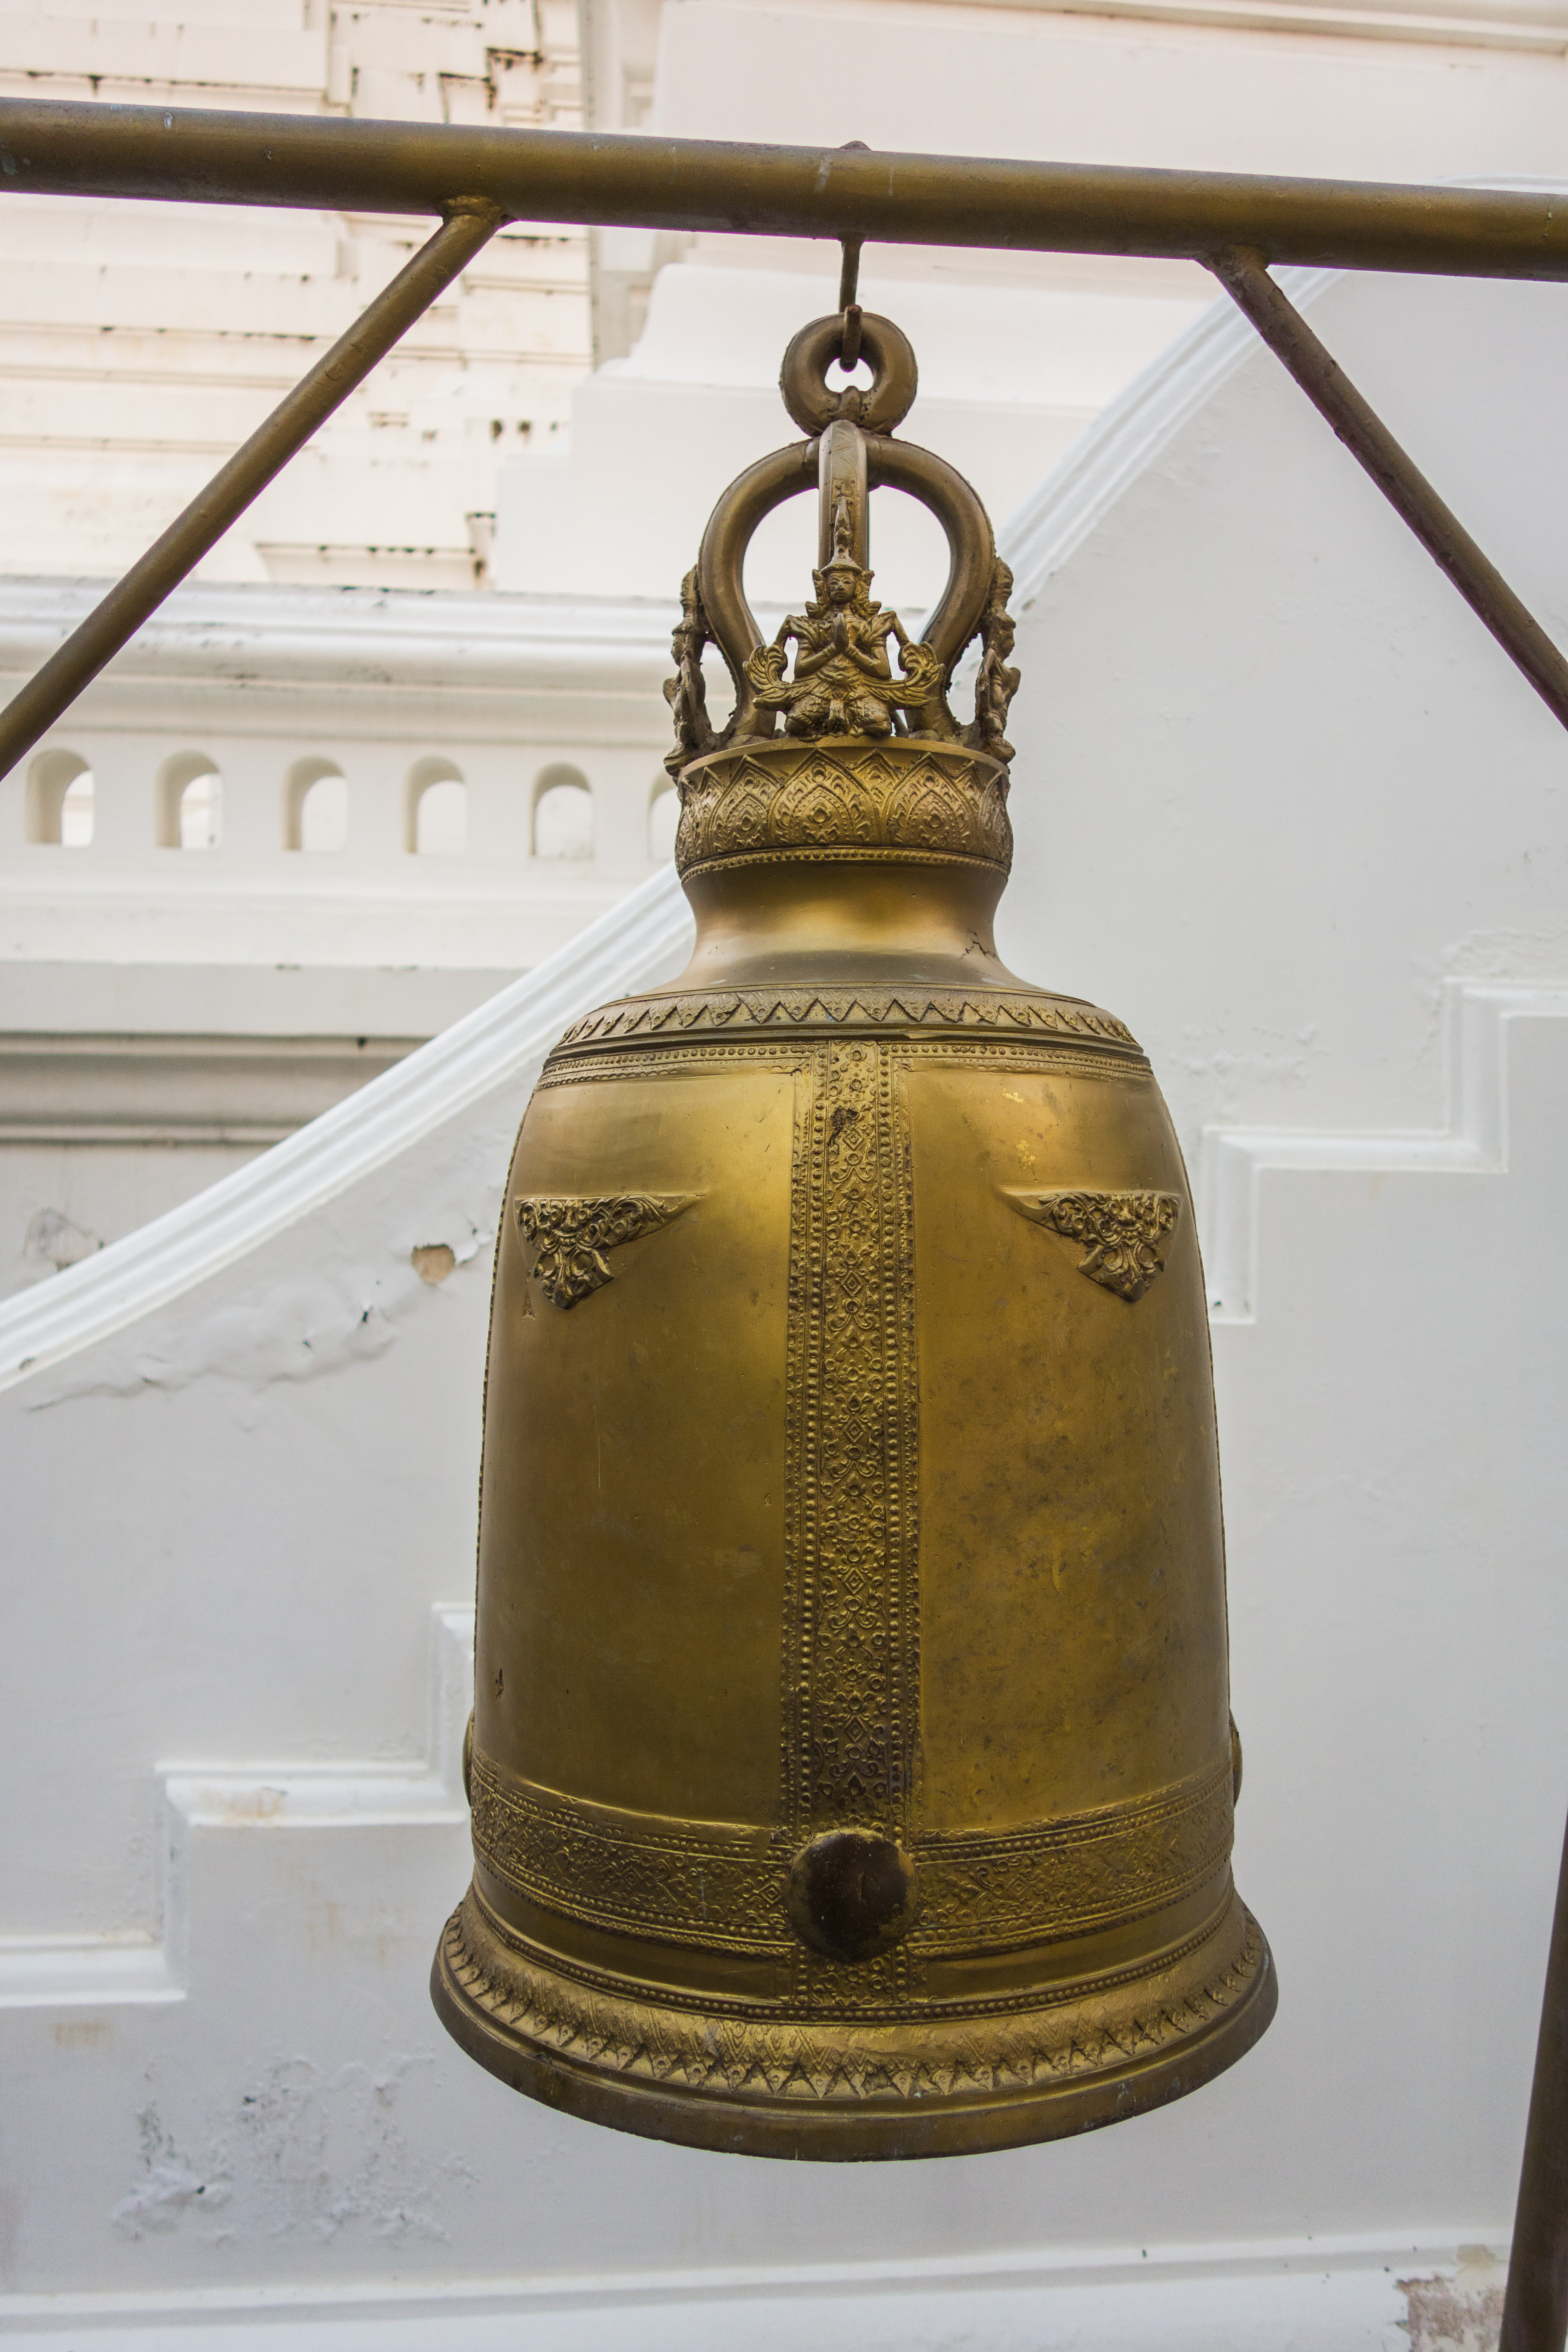
thai, temple, architecture, bell, ghanta, brass, bronze, metal, church bell, bianzhong